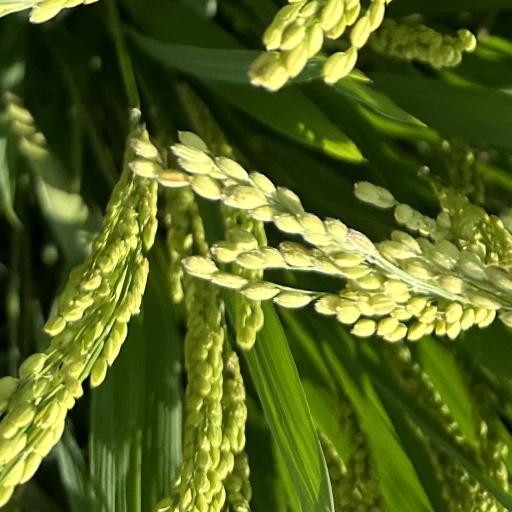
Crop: rice